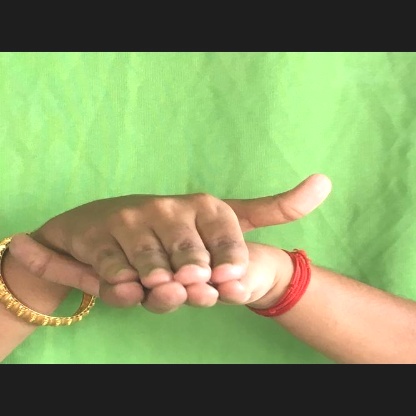
Mudra: Matsya